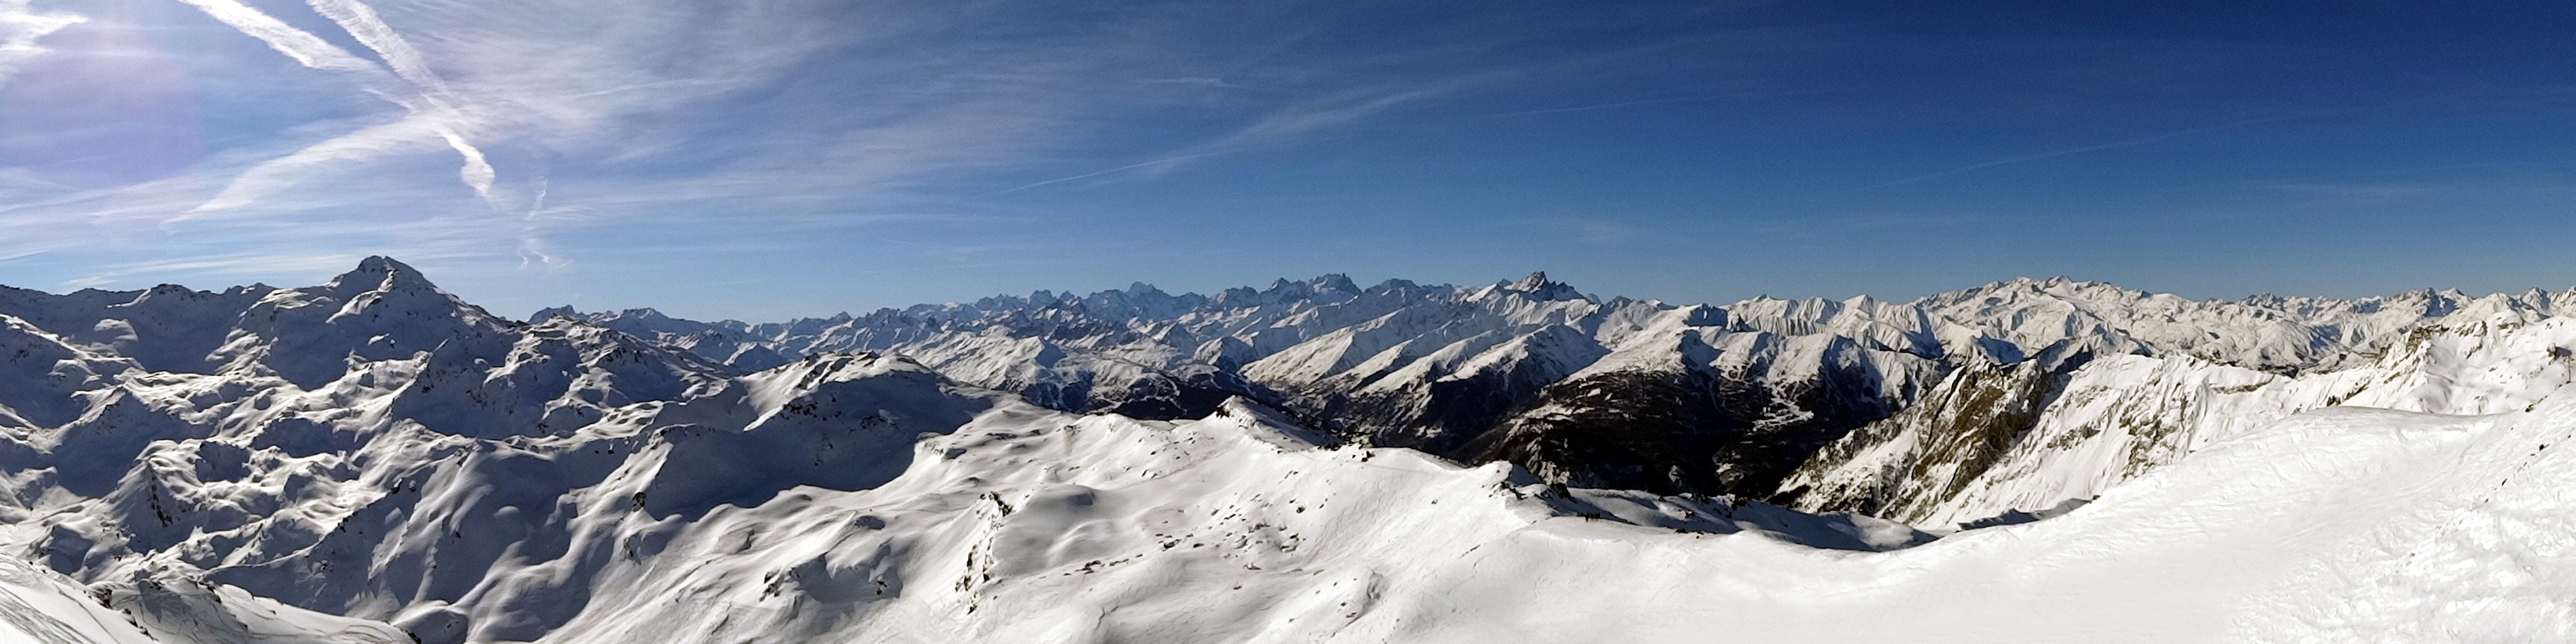
mountain, snow, winter, mountain range, panorama, panoramic, extreme sport, ridge, summit, winter sport, massif, resort, alps, plateau, cirque, piste, landform, ski touring, ski mountaineering, ski equipment, mountainous landforms, geological phenomenon